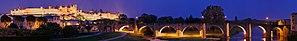
La liste des ponts médiévaux en France comprend tous les ponts construits entre 500 et 1500 de l'ère commune dans la France actuelle, qui inclut donc les régions qui ne faisaient pas partie de la France au Moyen Âge, telles que la Bourgogne, l'Alsace, la Lorraine et la Savoie. Avec les ponts romains qui subsistent, il existe plus ou moins 700 structures connues en France.
La Cité de Carcassonne est un ensemble architectural médiéval qui se trouve dans la ville française de Carcassonne dans le département de l'Aude, région d'Occitanie. Elle est située sur la rive droite de l'Aude, au sud-est de la ville actuelle. Cette cité médiévale fortifiée, dont les origines remontent à la période gallo-romaine, doit sa renommée à sa double enceinte, atteignant près de 3 km de longueur et comportant cinquante-deux tours, qui domine la vallée de l'Aude. La Cité comprend également un château et une basilique.
Carcassonne est une commune française, préfecture du département de l'Aude dans la région Occitanie.